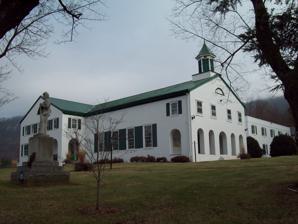
Building: Nelson County Courthouse
Country: United States of America
Year built: 1810
United States historic place Nelson County Courthouse U.S. National Register of Historic Places U.S. Historic district Contributing property Virginia Landmarks Register Nelson County Courthouse, December 2008 Show map of Virginia Show map of the United States Interactive map showing the location of Nelson County Courthouse Location Off U.S. 29, Lovingston, Virginia Coordinates 37°45′35.5″N 78°52′09″W / 37.759861°N 78.86917°W / 37.759861; -78.86917 Built 1810 Architect Varnum, George; Crostwait, Shelton Architectural style Colonial NRHP reference No. 73002041 VLR No. 062-0009 Significant dates Added to NRHP May 17, 1973 Designated VLR April 17, 1973 Nelson County Courthouse is a historic courthouse located at Lovingston , Nelson County, Virginia within the Lovingston Historic District . The original building opened in 1810. It is a rectangular, two-story stuccoed brick structure, with two additions: one of ten feet attached to the rear of the original structure and the other is a large lateral wing across the rear of the first addition. Both of these additions were constructed in 1940. The original structure was partially remodeled in 1968. It contains one large courtroom with a spectator gallery towards the rear. It was the first public building to be built after Nelson County's organization in 1807. It was listed on the National Register of Historic Places in 1973. Gallery Nelson County Magistrates Building, December 2008 References